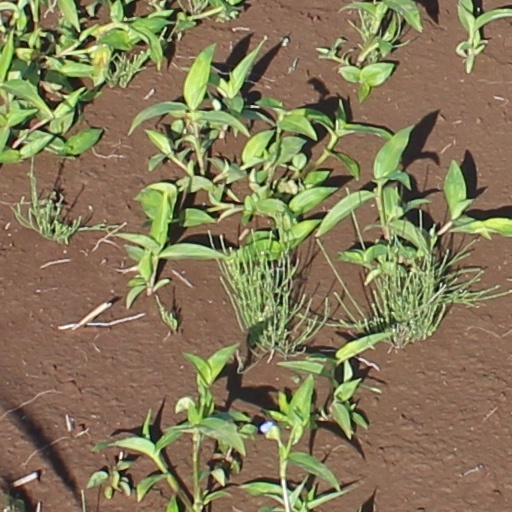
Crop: wheat